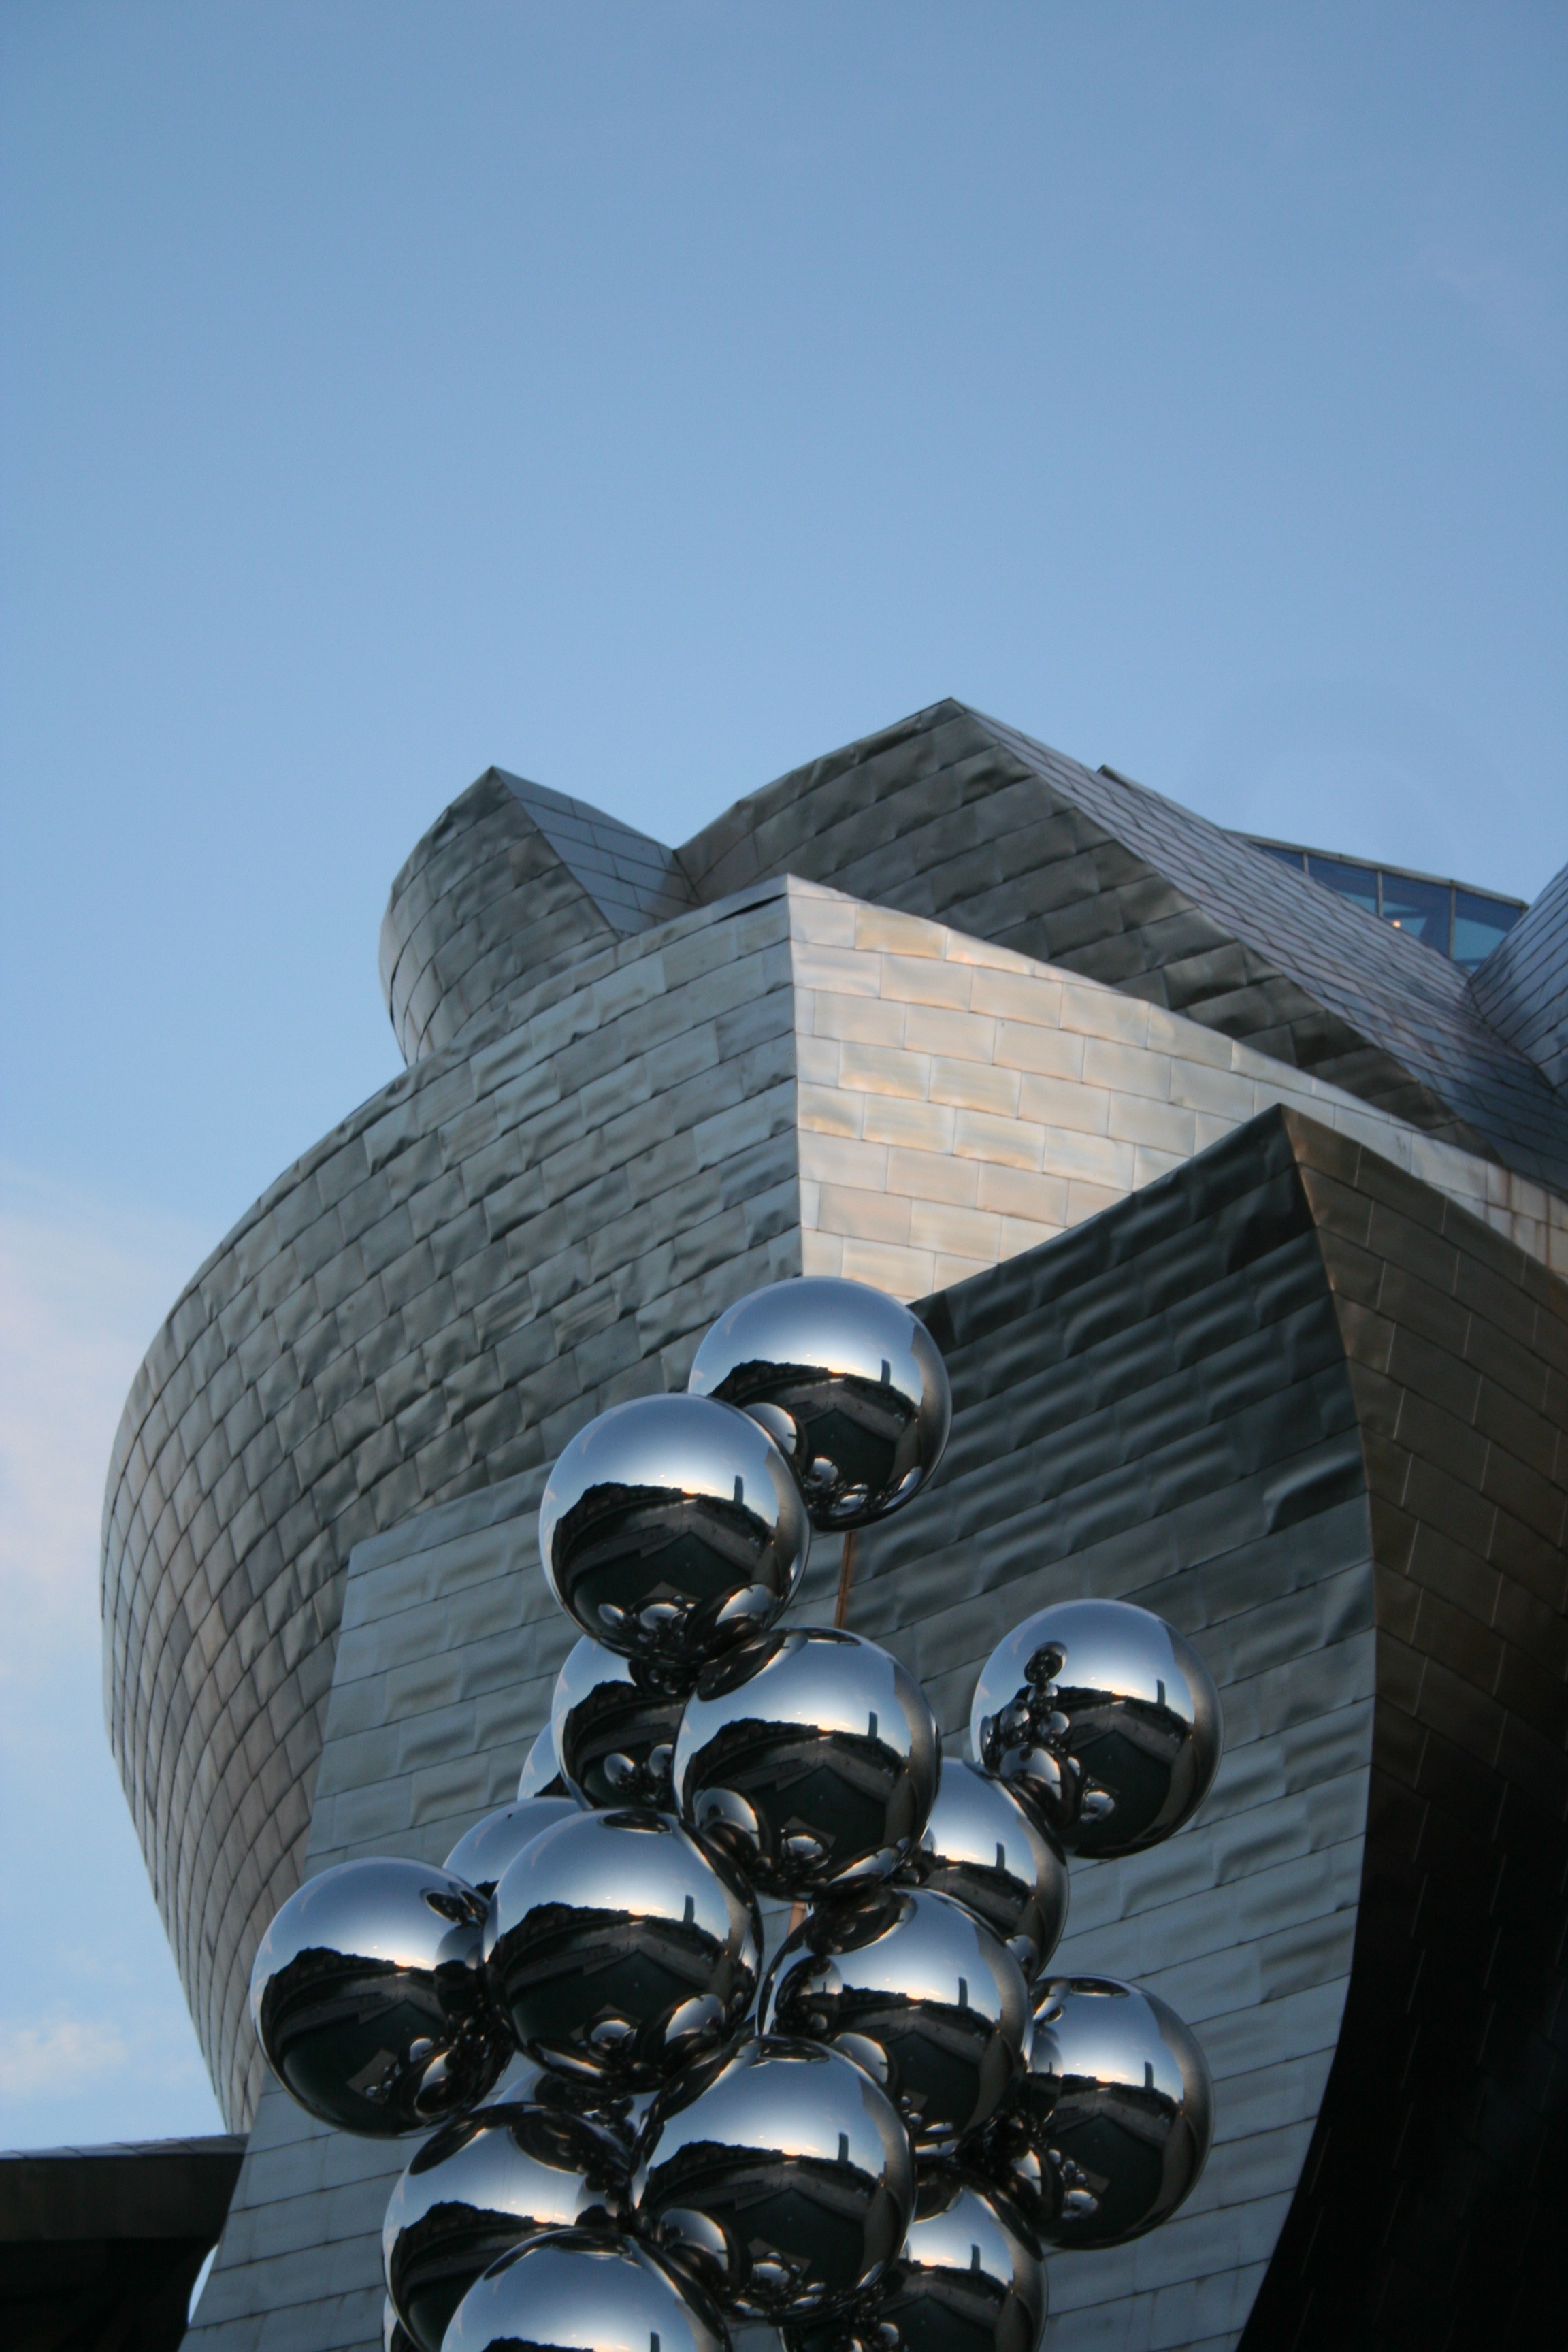
architecture, blue, sculpture, spain, bilbao, guggenheim